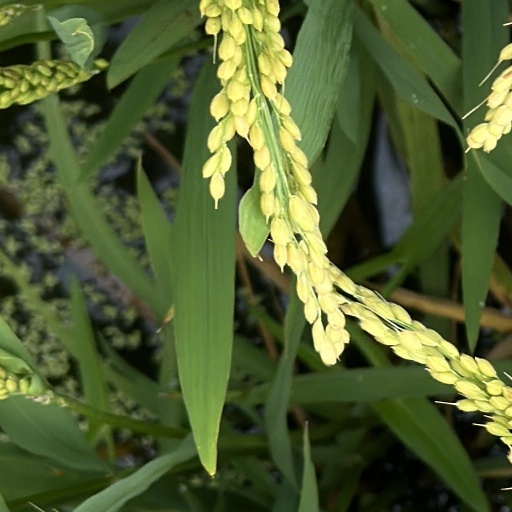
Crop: rice